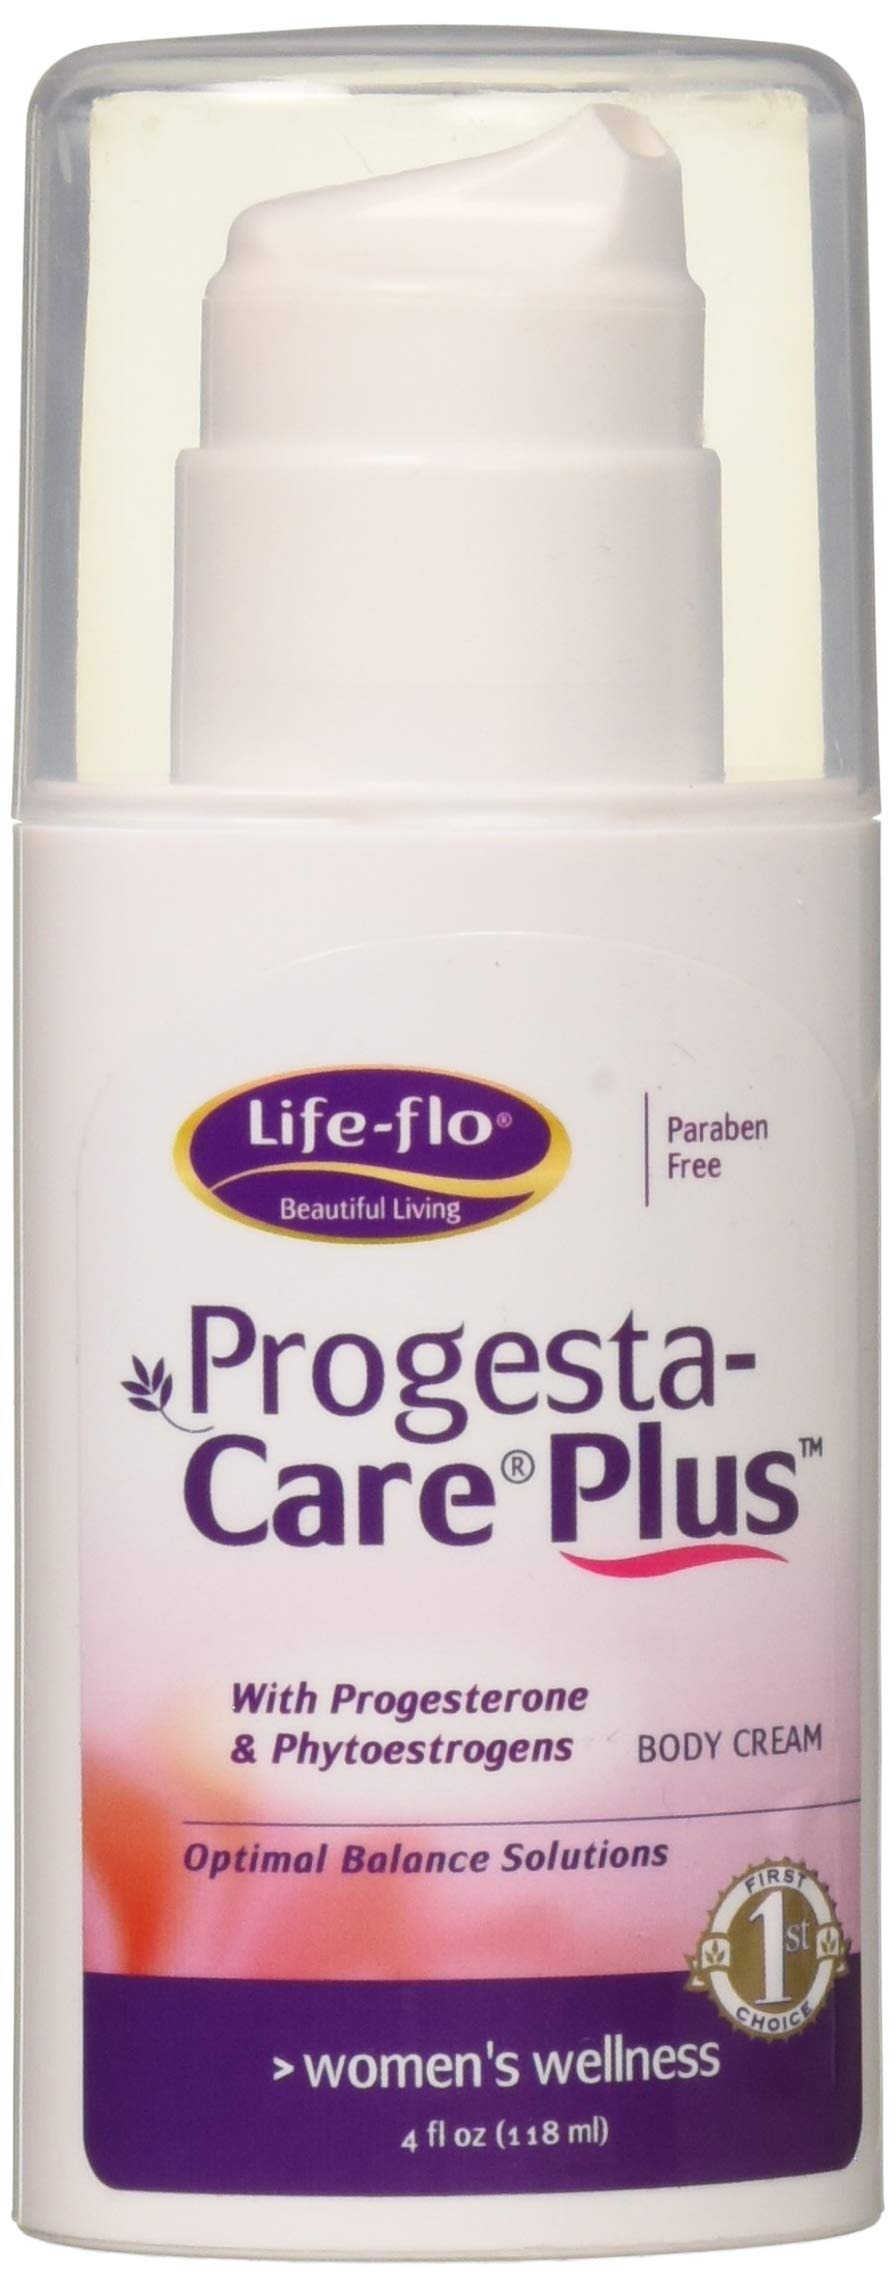
Item Name: Life-flo Progesta-Care Plus Natural Progesterone Body Cream, 4 Ounce
Bullet Point: Life-Flo Progesta-Care plus natural progesterone body cream, 4 ounce
Value: 4.0
Unit: Ounce

Price: 37.31